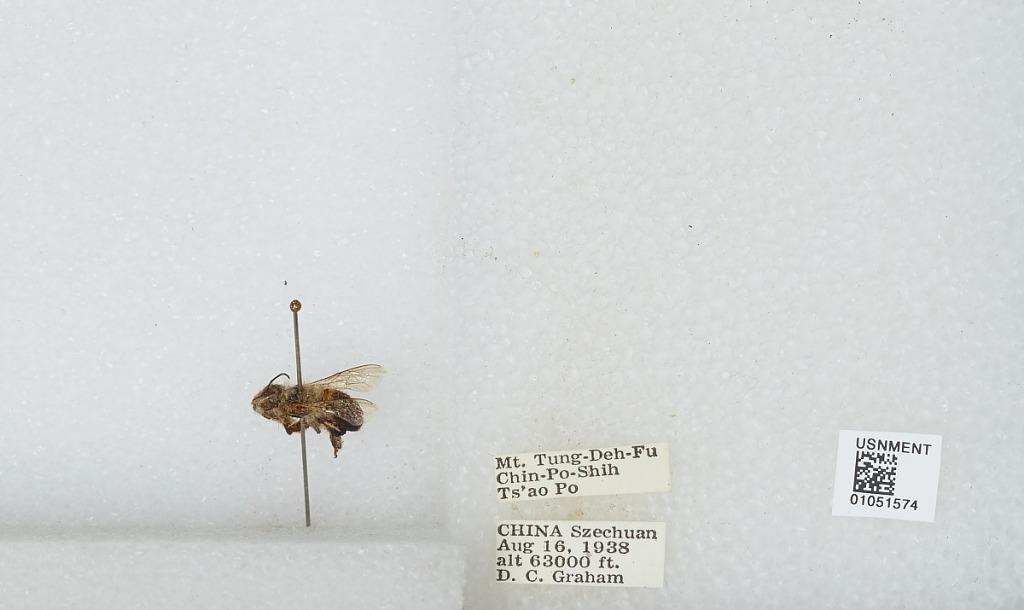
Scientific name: Bombus sp.
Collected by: D. Graham
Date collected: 1938-8-16
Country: China
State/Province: Sichuan
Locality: Mt. Tung-Deh-Fu Chin-Po-Shih Ts'ao Po